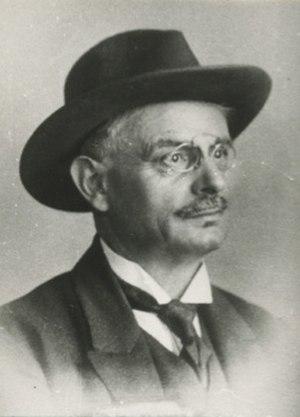
Nicolas Welter dit Nik Welter, né le 2 janvier 1871 à Mersch et mort le 13 juillet 1951 à Luxembourg-Ville, est un écrivain et homme politique luxembourgeois.